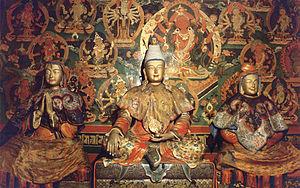
Le Roi du Tibet Songtsen Gampo et ses femmes, la princesse Bhrikuti du Népal (à gauche) et la Princess Wencheng de Chine (à droite).
Songtsen Gampo, 33ᵉ souverain de la dynastie Yarlung, fut avec Trisong Detsen et Tri Ralpachen l'un des « trois rois religieux » du Tibet.
Le débat sur la souveraineté du Tibet trouve son origine dans deux points de vue opposés sur le statut du Tibet : celui de la République populaire de Chine et de la République de Chine d'une part, et celui du Gouvernement tibétain puis du Gouvernement tibétain en exil d'autre part.
Bhrikuti ou Bhrikuti Devi est, selon les traditions népalaise et tibétaine, une princesse du royaume de Licchavi, fille du roi Amsuvarma, et l’une des deux épouses les plus connues du roi du Tibet Songsten Gampo, avec la princesse chinoise Wencheng. La tradition tibétaine attribue l’introduction du bouddhisme et la fondation du temple de Jokhang à ces deux reines, considérées comme deux incarnations du bodhisattva Tara. Elle est aussi appelée en tibétain Trisun, Belsa, et en chinois princesse Chizun. Son nom sanscrit, qui est à l’origine celui d’une déité, signifie "celle qui fronce les sourcils".
Princesse Wencheng est une pièce de théâtre historico-politique chinoise écrite par Tian Han, critique du Grand Bond en avant, à la demande de Zhou Enlai, parue dans les années 1960. Les thèmes en sont la lutte des classes entre des propriétaires tibétains et leurs esclaves, le conflit entre la civilisation chinoise et la culture tibétaine présentée comme ignorante et retardataire, et l’intérêt pour le Tibet d’être part de la Chine.
La princesse Wencheng' parfois réduit à son nom, Wencheng, parente de l'empereur chinois Tang Taizong de la Dynastie Tang, fut avec la mythique princesse népalaise Bhrikuti l’une des deux épouses les plus connues du roi et empereur tibétain Songtsen Gampo. La tradition tibétaine attribue l’introduction du bouddhisme et la fondation du temple de Jokhang à ces deux reines, considérées comme deux incarnations du bodhisattva Tara. Elle est aussi appelée en tibétain Gyasa « Reine chinoise », de gya/rgya, "Han", et sa/bzav, « Épouse impériale ».